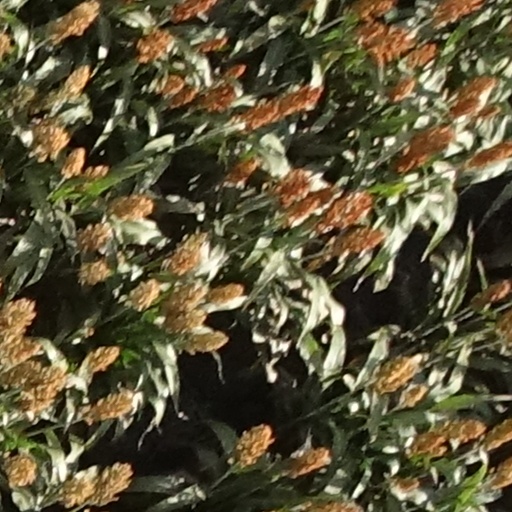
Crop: sorghum